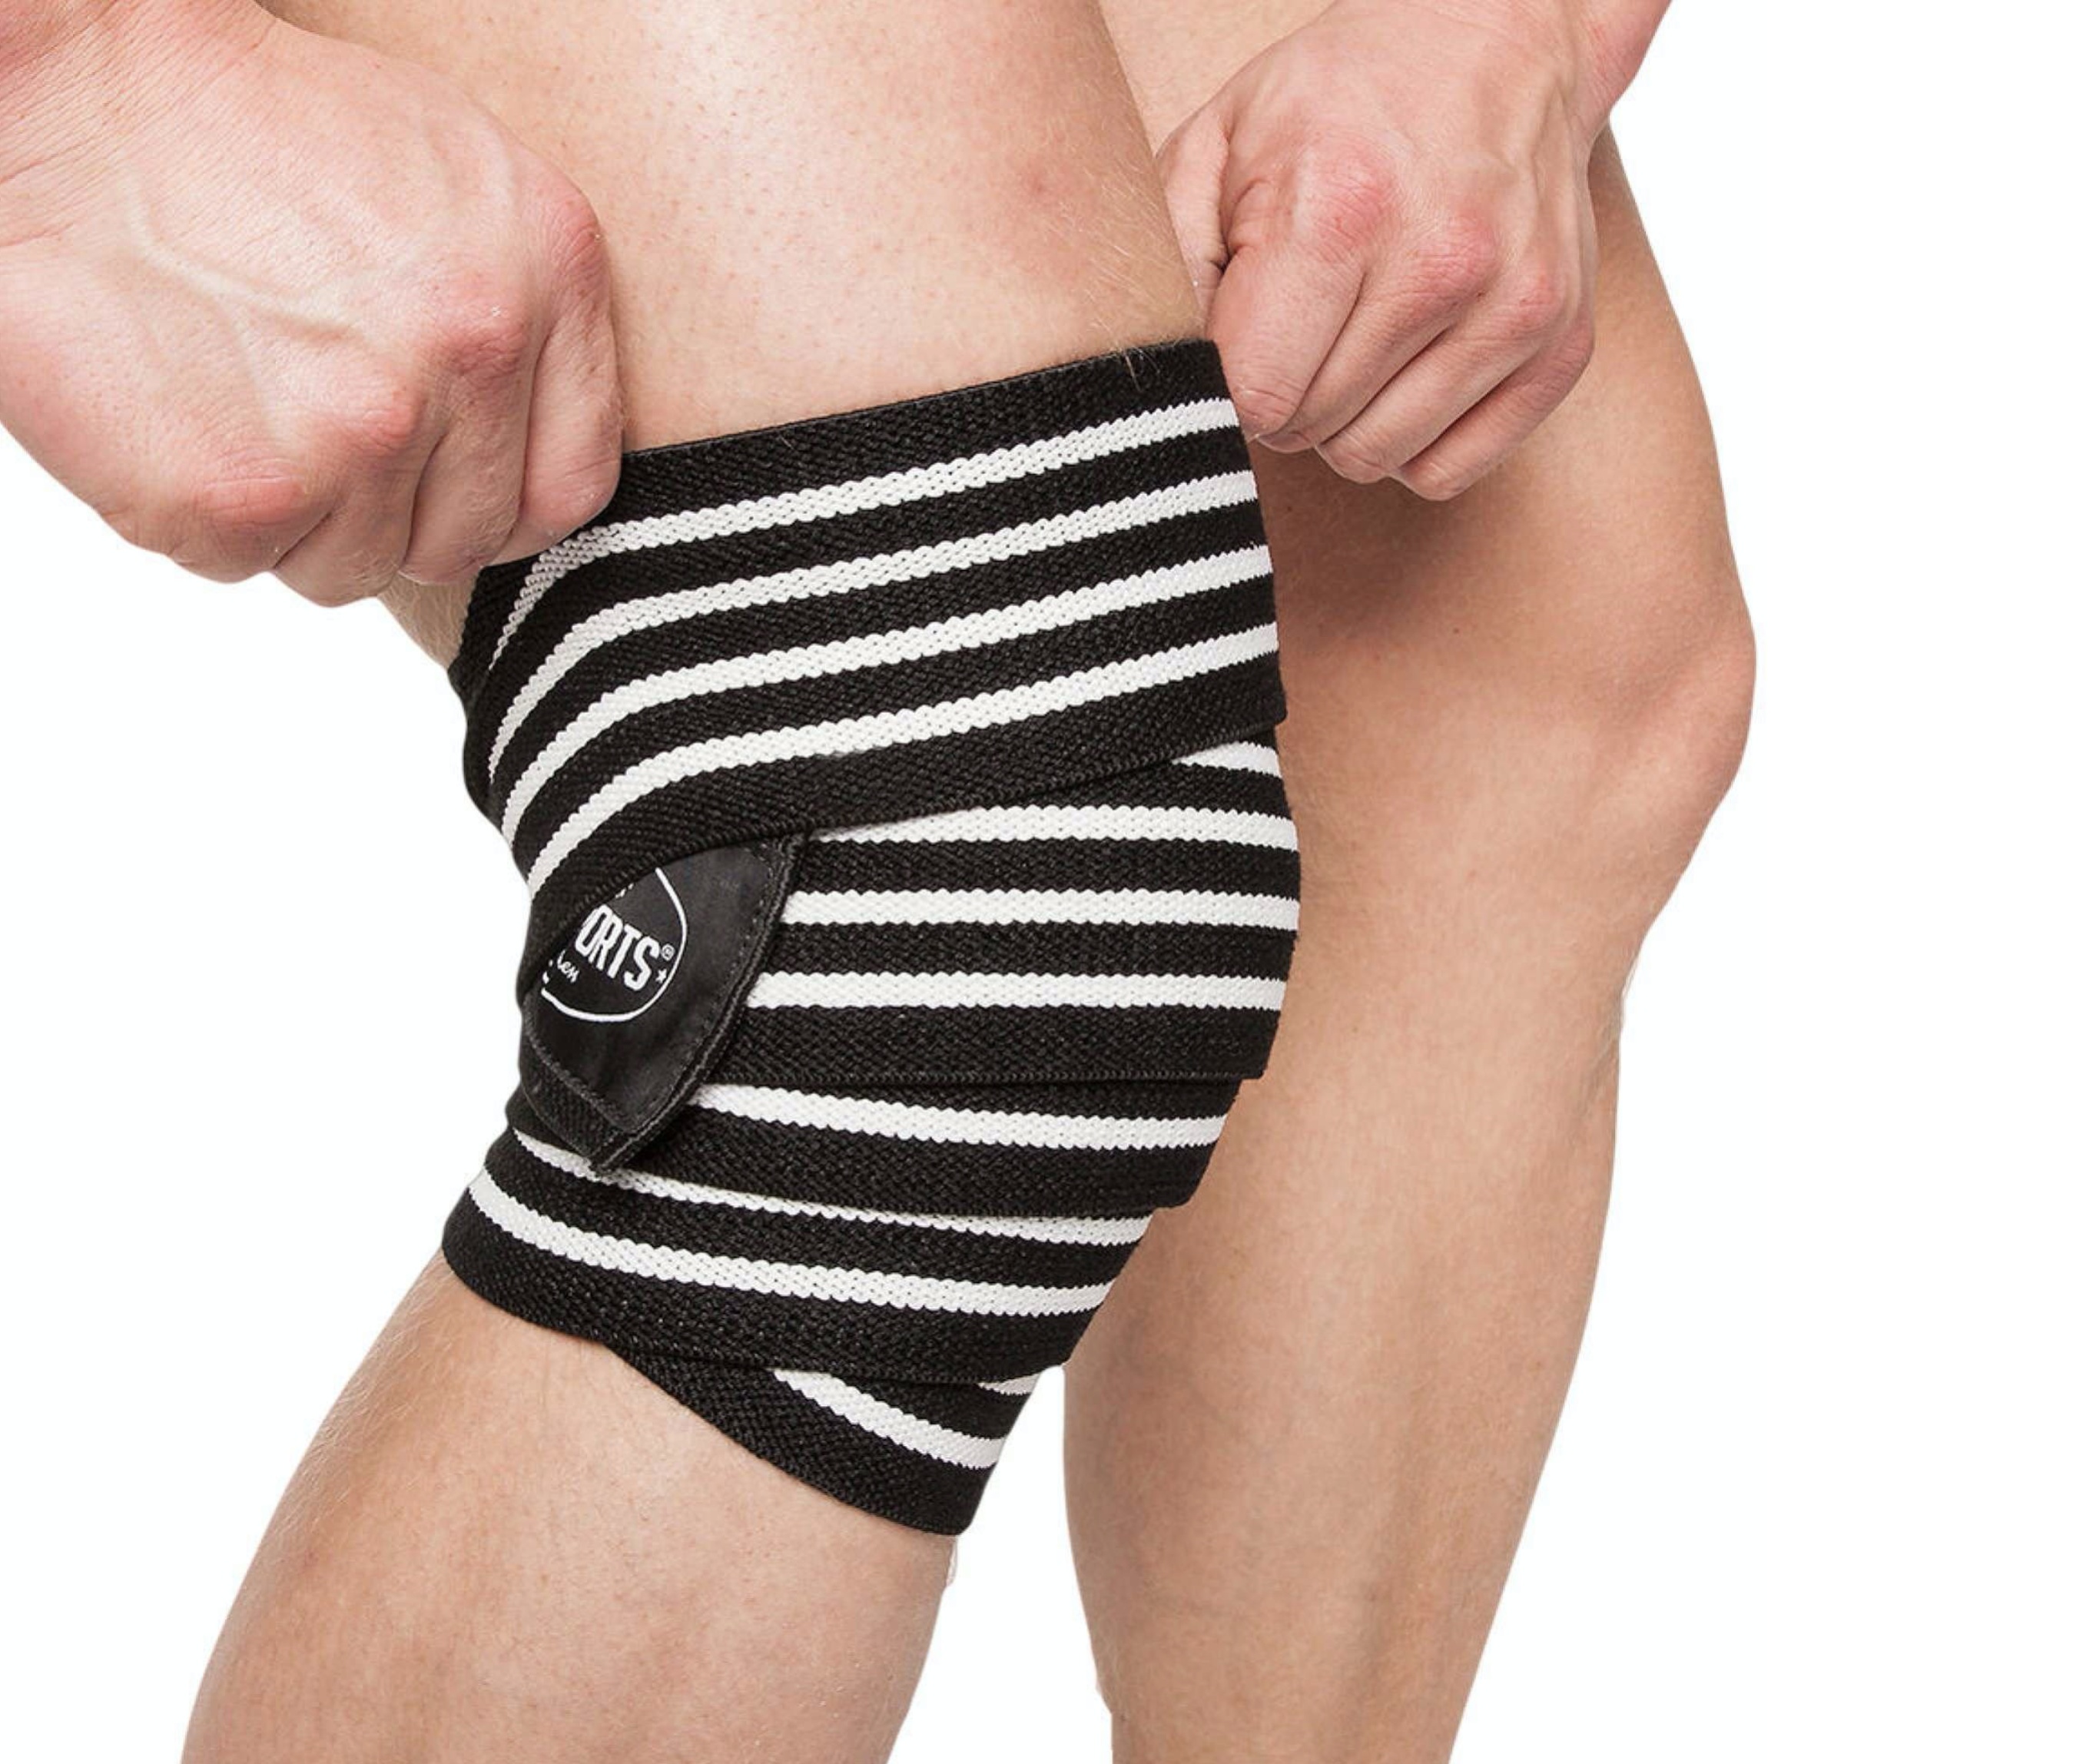
C.P. Sports Profi-Kniebandagen, 200cm Länge, schwarz-weiss
Diese sehr starken und elastischen C.P. Sports Profi-Kniebandagen stabilisieren und stützen das Knie beim Training mit hohen Gewichten, Kniebeugen, Powerlifting und im Wettkampf. Durch die Länge von 200 cm und die Breite von 7,5 cm sind sie angenehm zu Tragen. Diese Kniebandagen haben extra keine Klettverschlüsse - die Enden werden unter die einggewickelte Bandage gesteckt und bieten somit besonders sicheren Halt, der mit Klettverschlüssen nicht gegeben ist! Kniebandagen sind für Bodybuilder als Schutz der Gelenke unentbehrlich, da sie das Knie entlasten, sowie Stabilität und festen Halt geben. Denn ohne Kniebandagen ist das Risiko für Verletzungen wie z.B. Verrenkungen, Bänderrisse, Sehnenanrisse oder auch Verstauchungen, hoch. Hinweis: Diese Kniebandage muss vom Trainer von der Wade in Richtung Oberschenkel gewickelt werden! Bei besonders hohen Gewichtsbelastungen ist von einer Bandage mit Klettverschluss abzuraten, da sich dieser lösen könnte und somit die Stabilität ruckartig nachlassen würde!! Besondere Merkmale: 7,5 cm breit und 200 cm lang für höchste Ansprüche im Wettkampf und Training stabilisieren und schützen das Kniegelenk elastisch und robust Handwäsche bei 30 Grad extra ohne Klettverschluss für perfekten Halt! Technische Daten: Material: 80% Polyester, 20% Gummi Größe: Einheitsgröße
Brand: UrbanTech-Sportswear
Category: Sporting Goods > Athletics > Wrestling > Wrestling Protective Gear